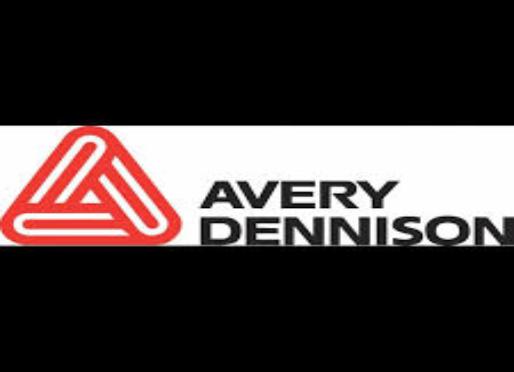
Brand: avery dennison-1
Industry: Others